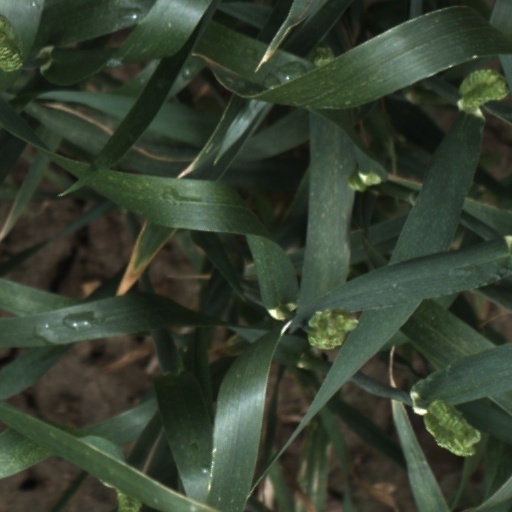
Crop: wheat